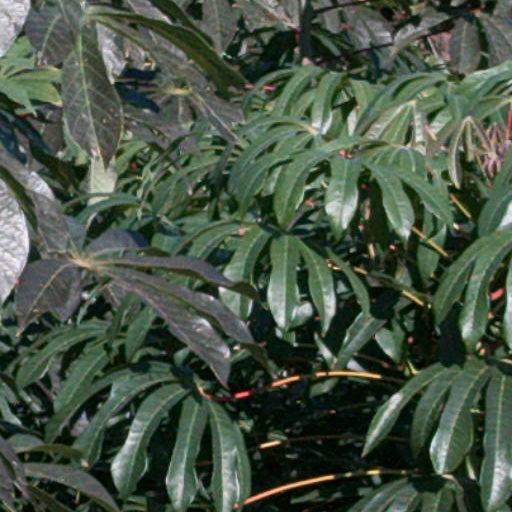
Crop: cassava